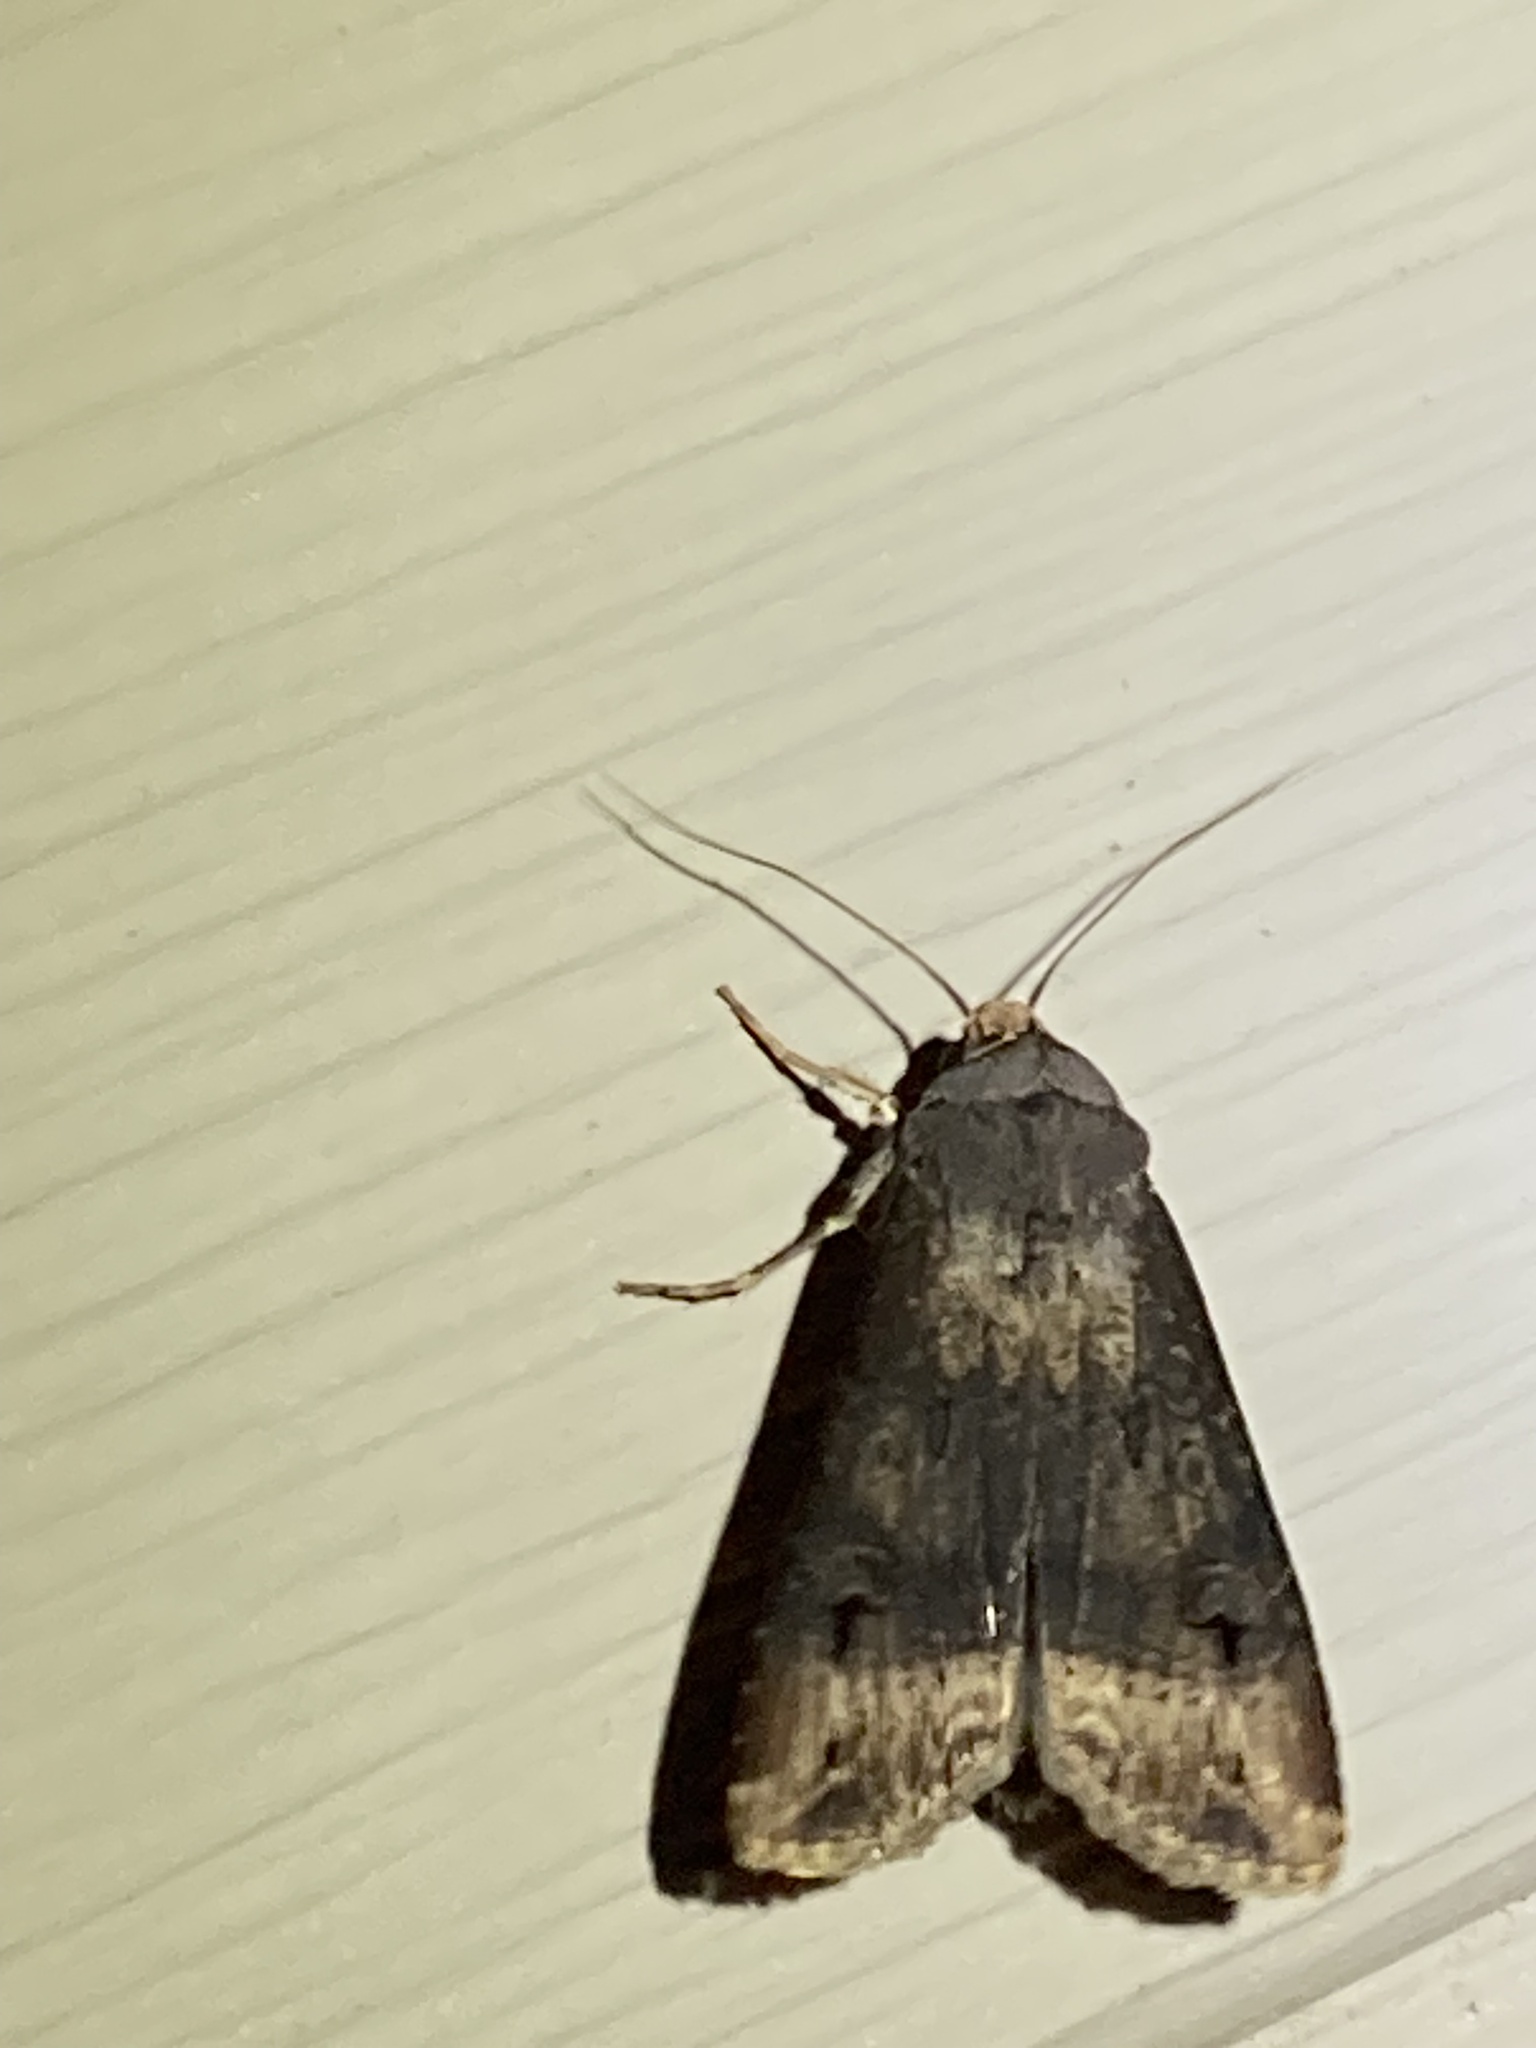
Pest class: cutworms